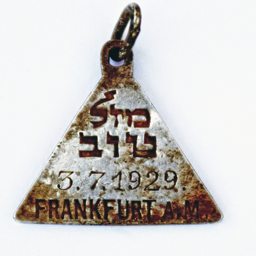
image : pendant that appears identical to one belonging to celebrity